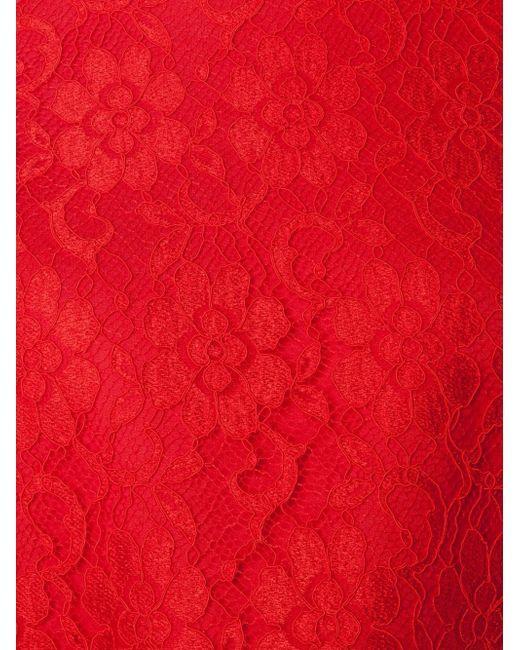
Rotes Damen-BH-Tuch mit Blumenmustern